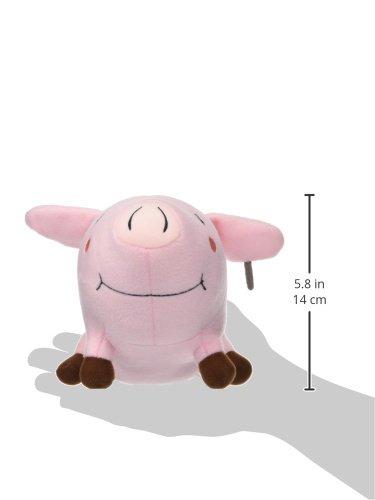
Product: Great Eastern Entertainment The Seven Deadly Sins - Hawk Collectible Plush Toy, 5"
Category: Toys & Games | Stuffed Animals & Plush Toys | Plush Figures
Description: Official the seven deadly sins merchandise.
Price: $16.95
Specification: ProductDimensions:5x4x5inches|ItemWeight:4.3ounces|ShippingWeight:4.5ounces(Viewshippingratesandpolicies)|DomesticShipping:ItemcanbeshippedwithinU.S.|InternationalShipping:ThisitemcanbeshippedtoselectcountriesoutsideoftheU.S.LearnMore|ASIN:B0748SC38Y|Itemmodelnumber:GE52230|Manufacturerrecommendedage:15yearsandup